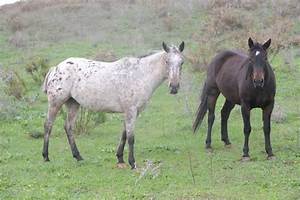
Label: horse